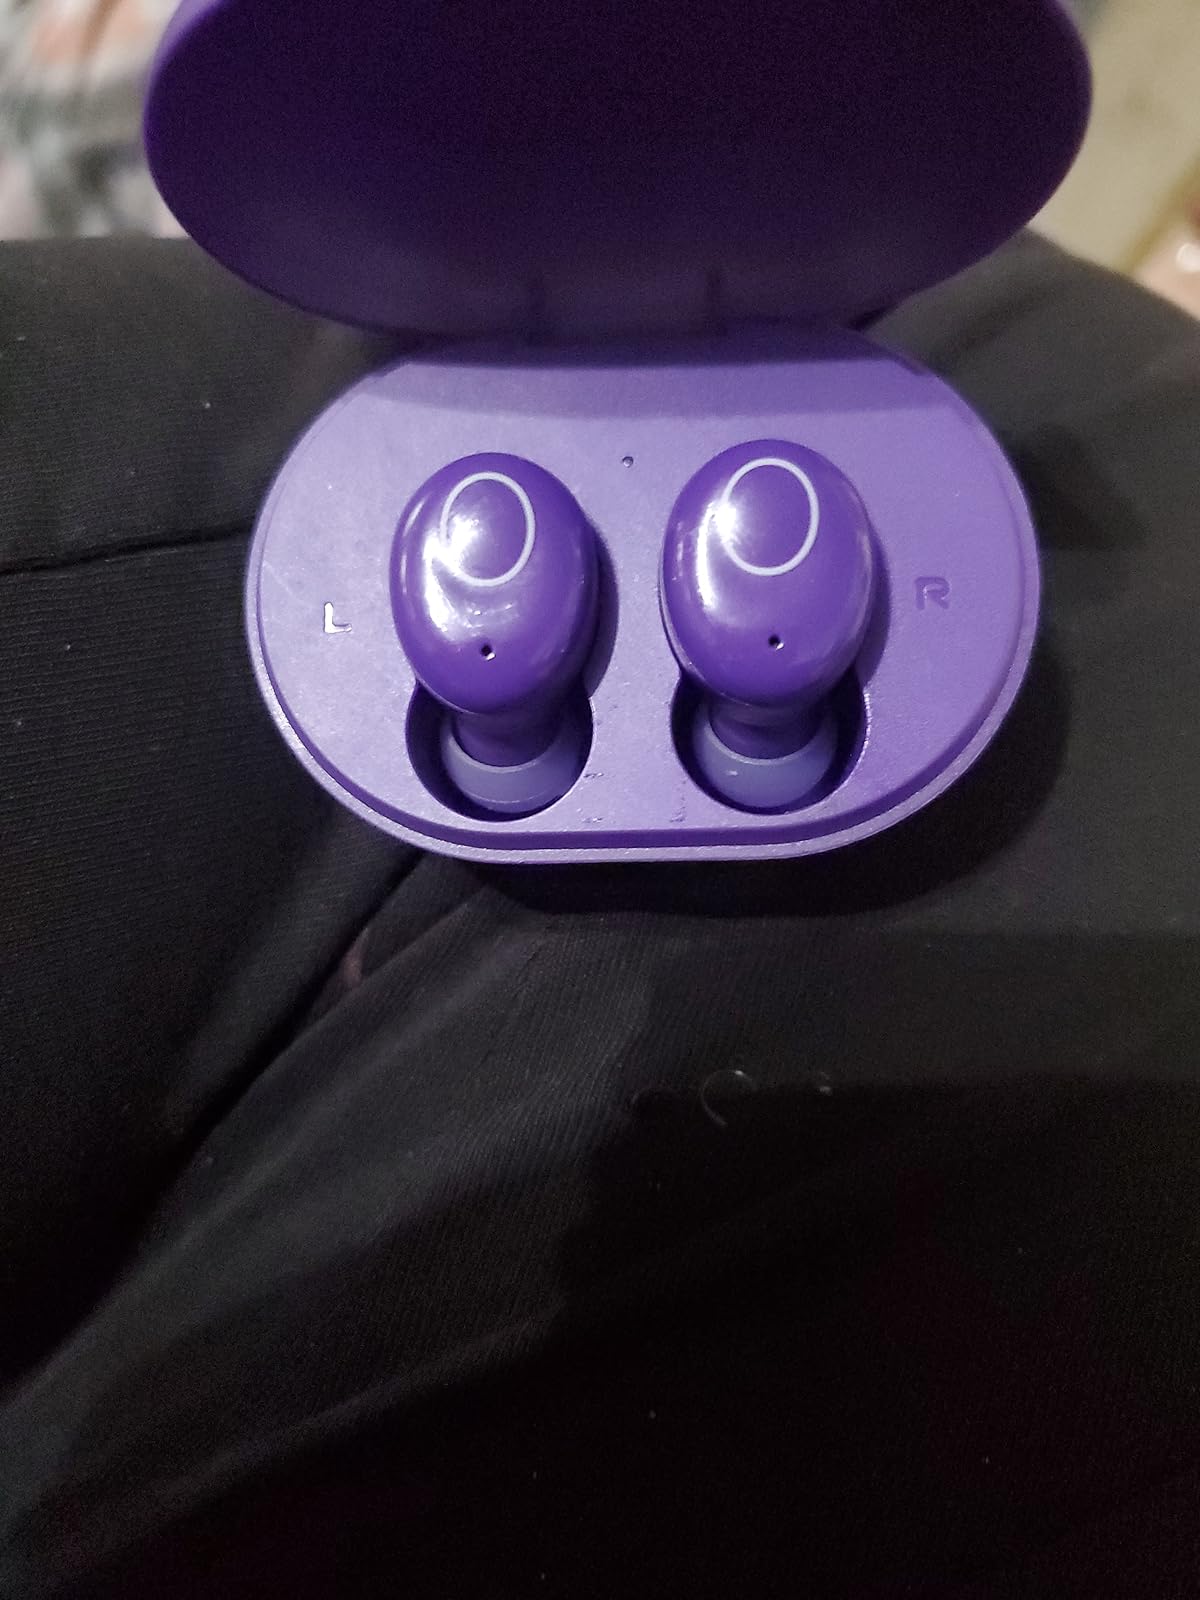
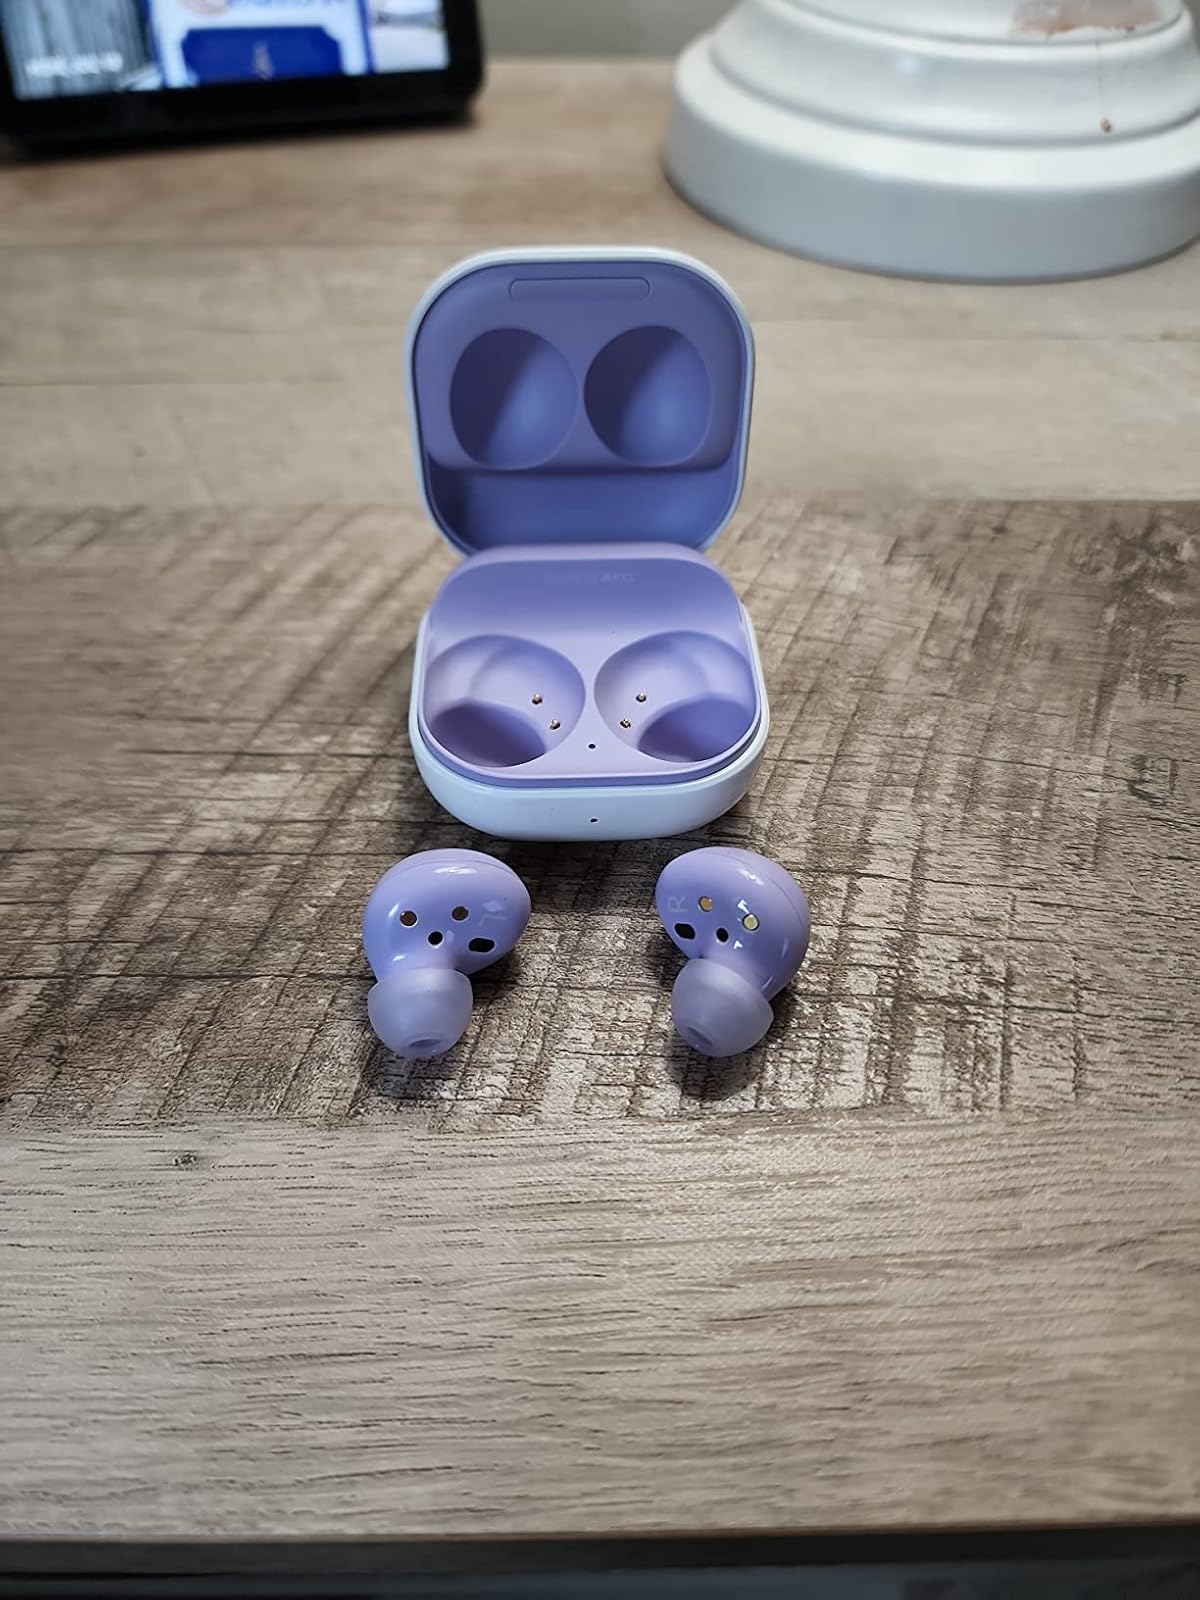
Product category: earbuds
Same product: no